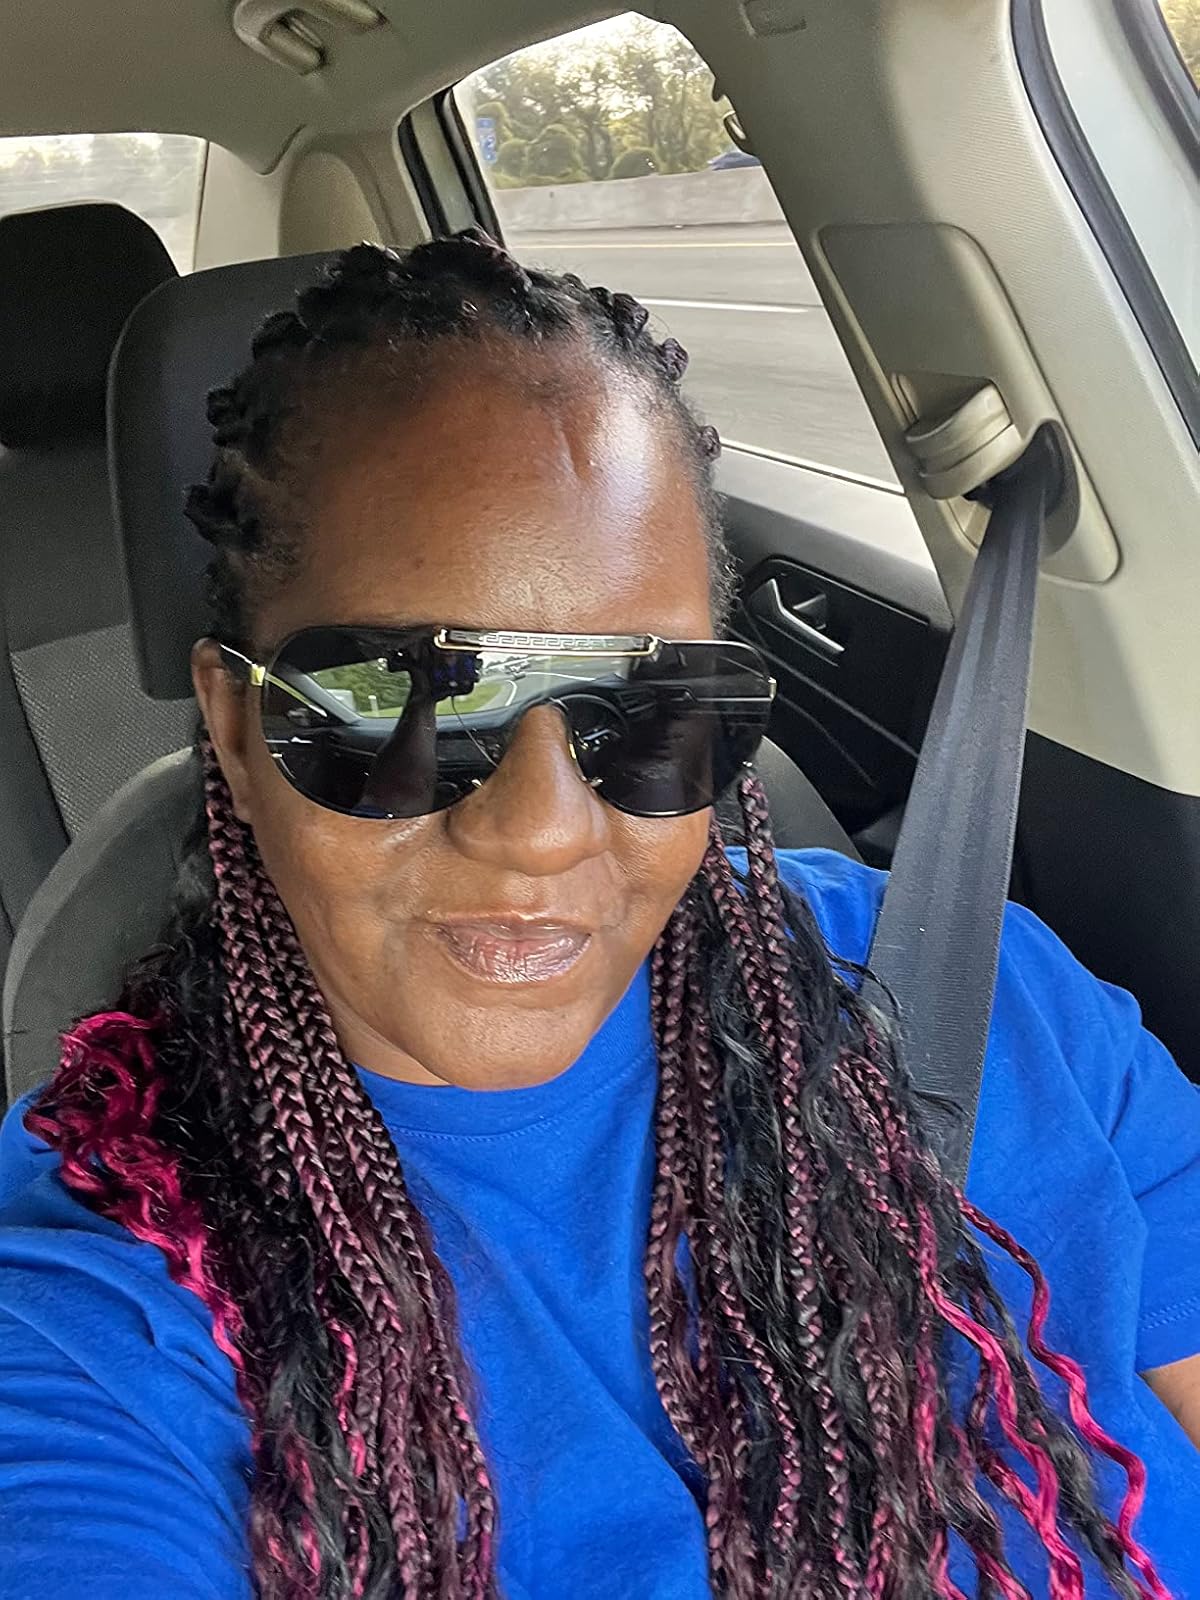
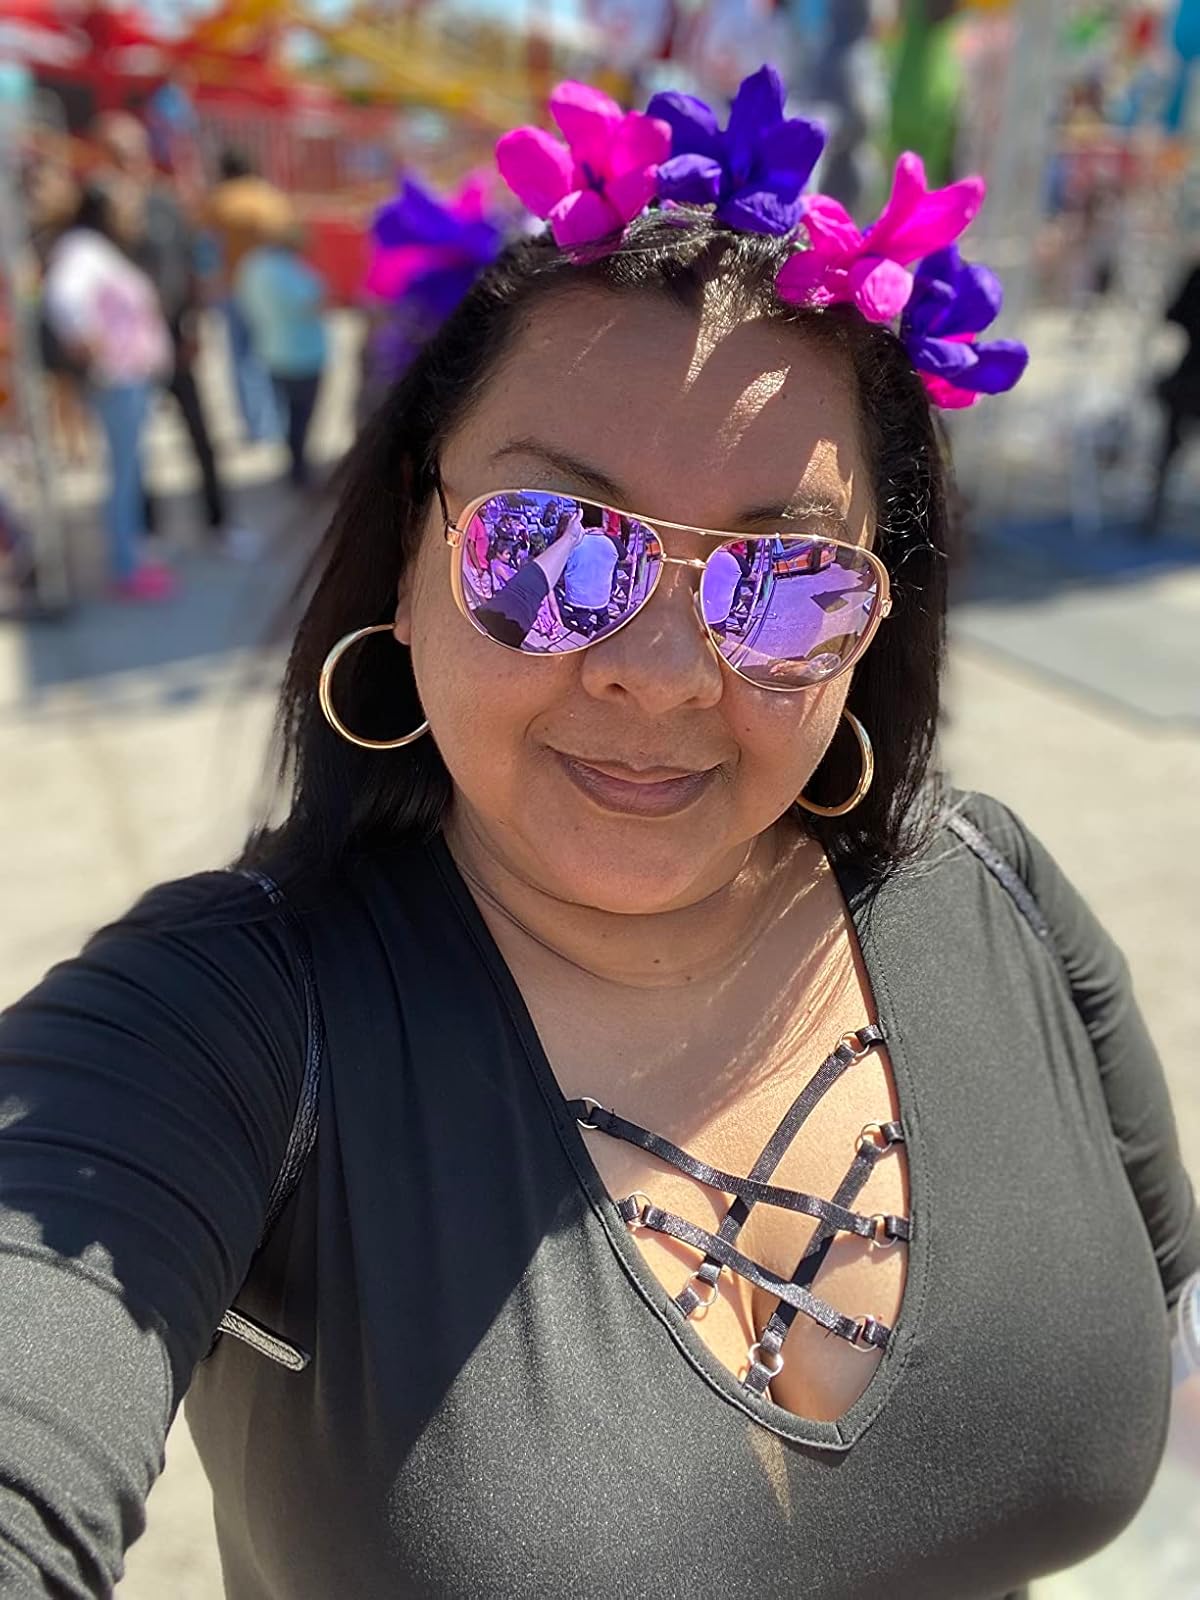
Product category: accessories_sunglasses
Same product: no